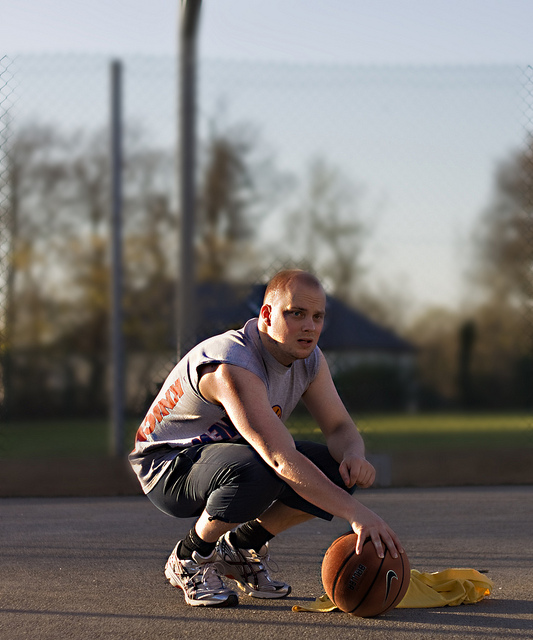
một người đàn ông ngồi trên sân tay đặt lên quả bóng rổ